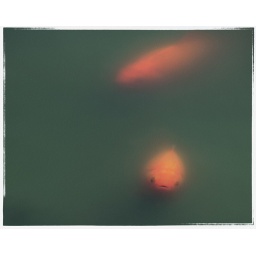
Some fish in a local duck pond ... one popped up to say hello. Treated with Photoshop.